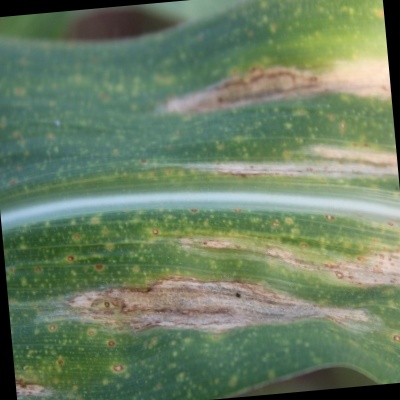
Label: Corn_(Maize)___Maize_Streak_Virus